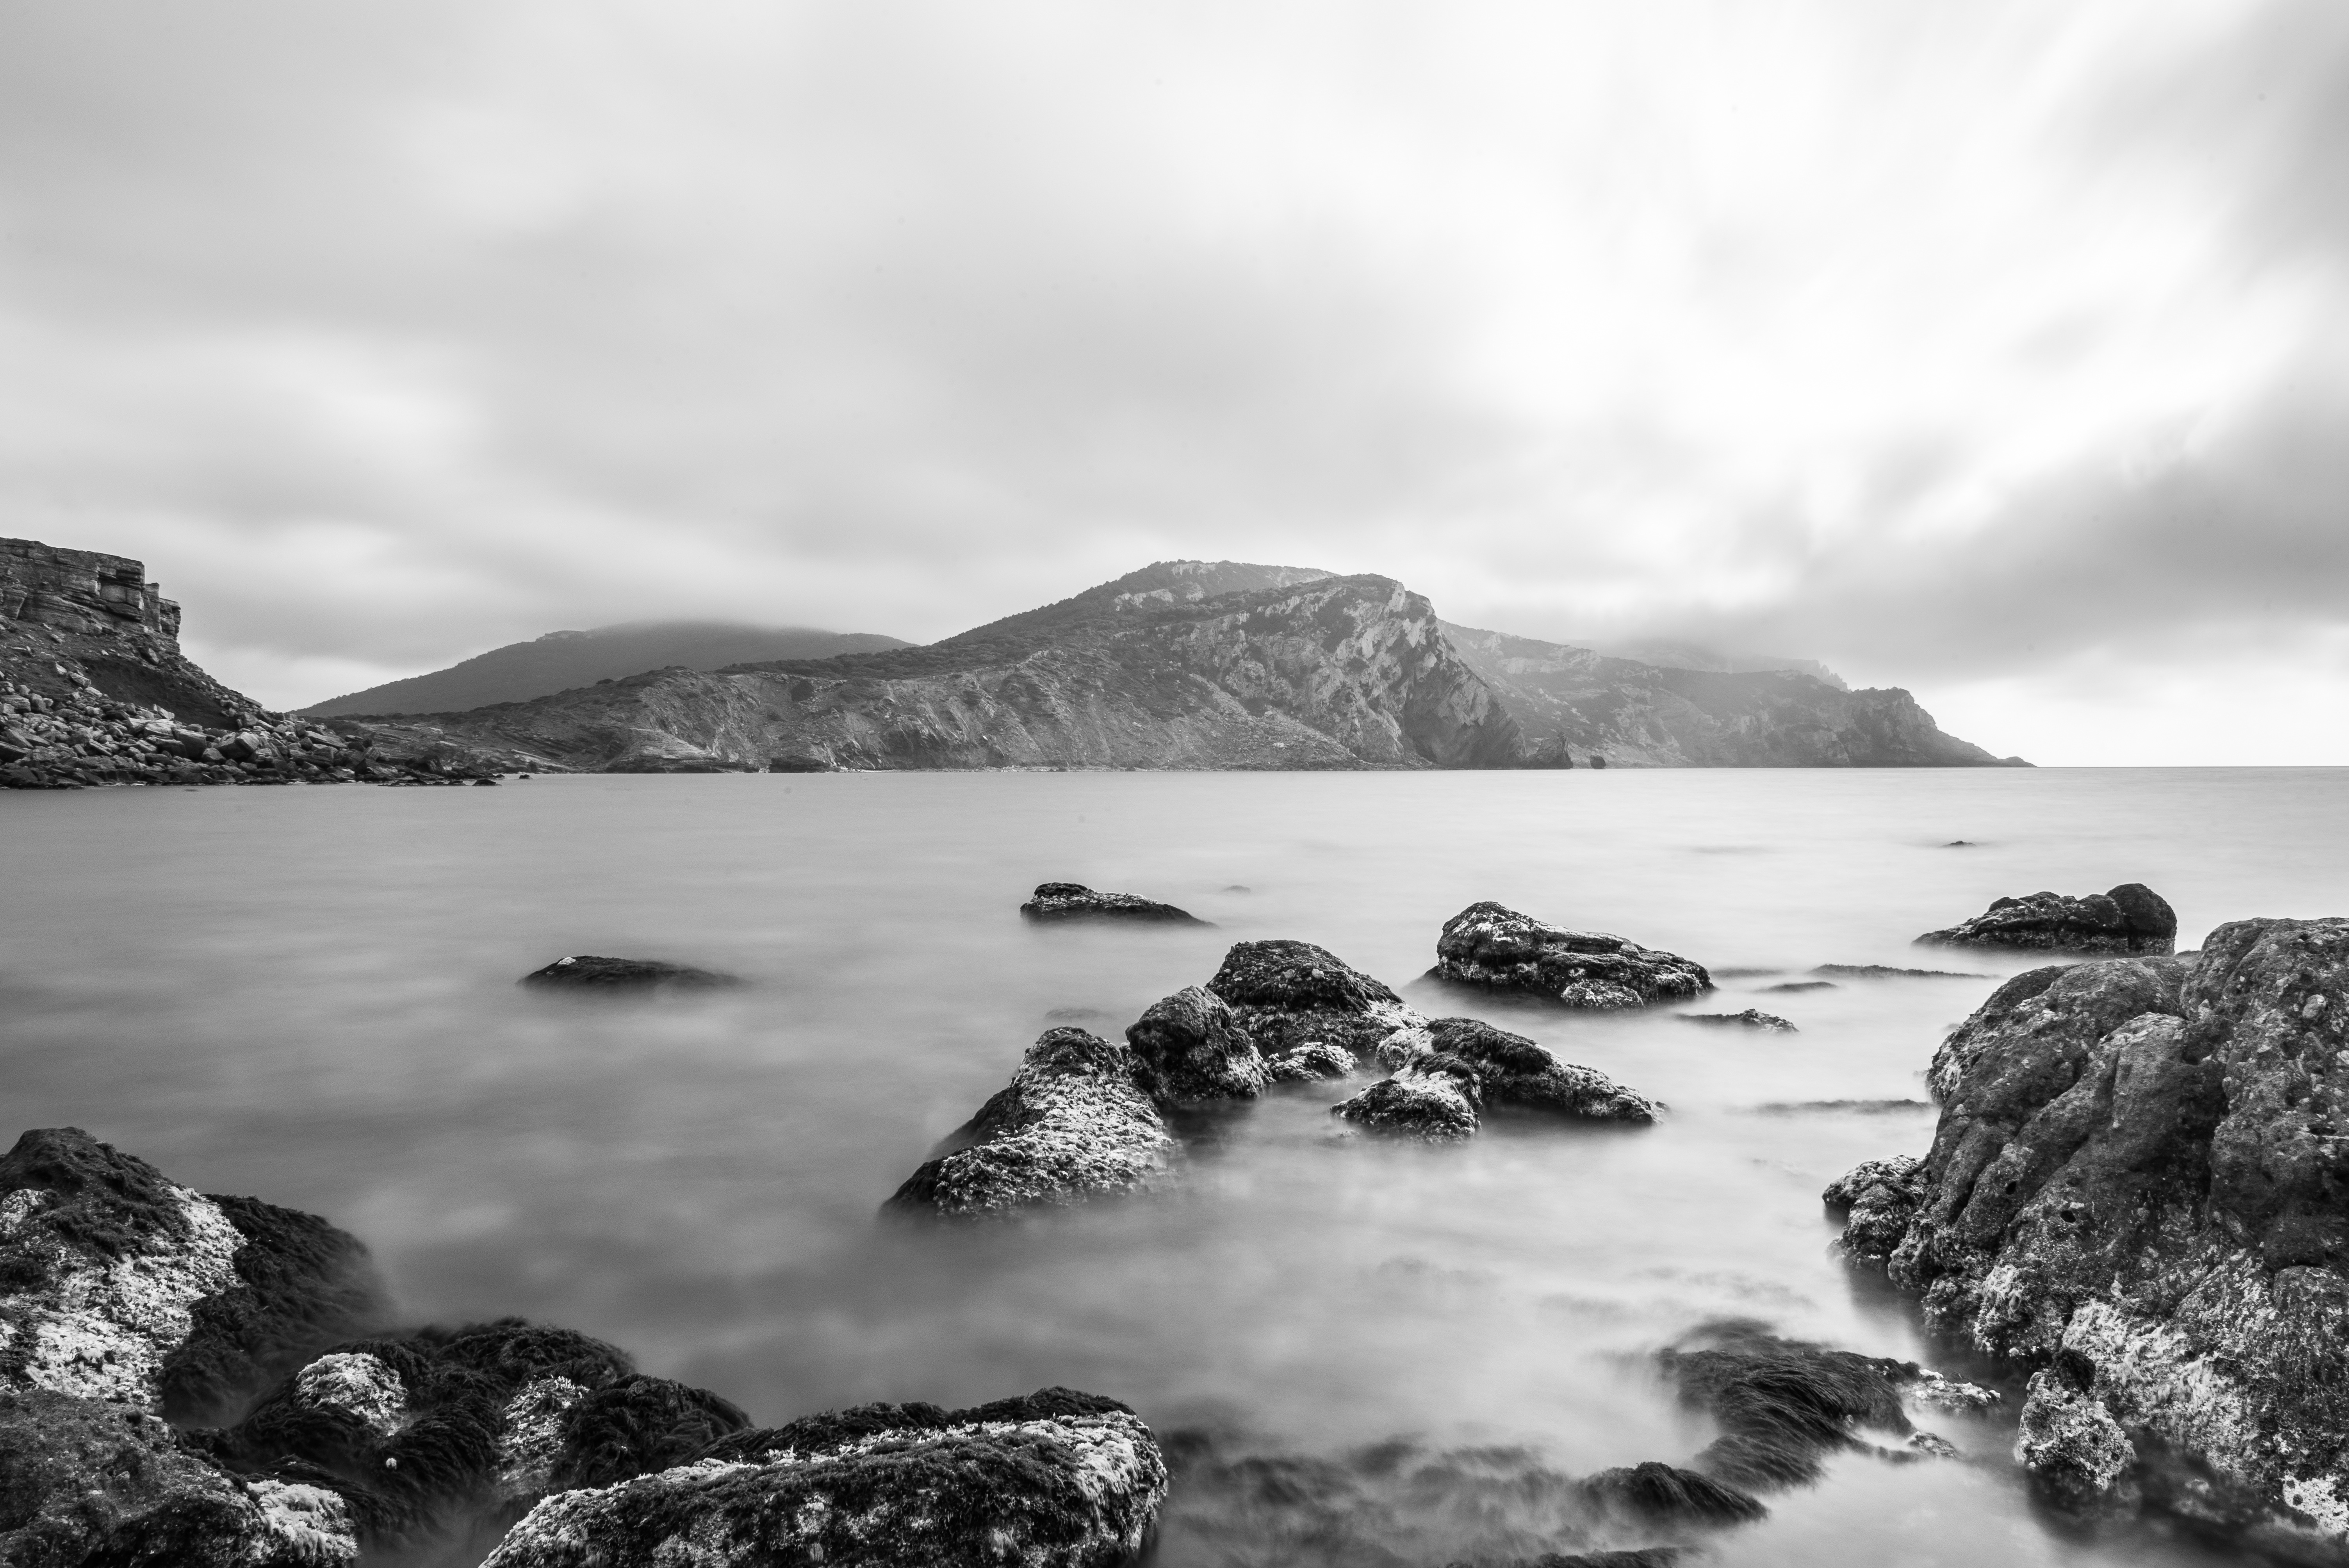
landscape, sea, coast, water, nature, rock, ocean, mountain, cloud, black and white, shore, wave, lake, bay, monochrome, material, body of water, rocks, stones, clouds, mountains, loch, monochrome photography, atmospheric phenomenon